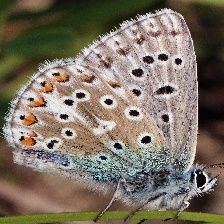
Species: ADONIS
Butterfly family (ImageNet category): lycaenid_butterfly